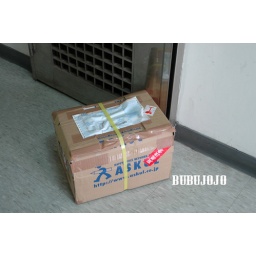
pink glass trophy in the box